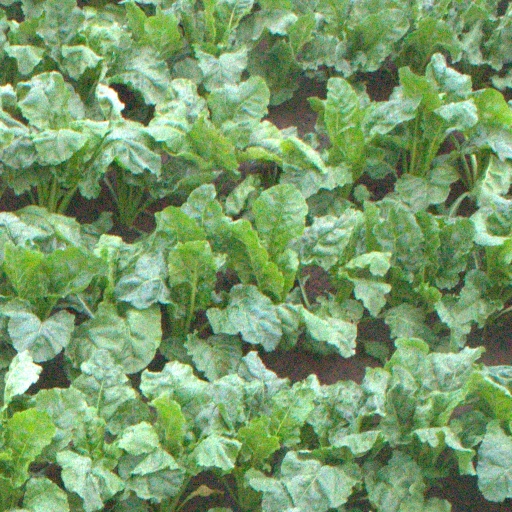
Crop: sugar beet